University of Mary Washington

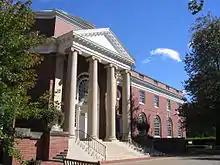
Once the library, James Farmer Hall features a rotunda. Today, it houses the Classics Philosophy and Religion, Mathematics, and Computer Science departments

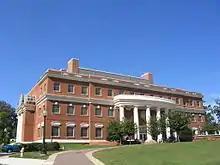
The Jepson Science Center houses the Physics, Chemistry, and Biology departments, among others.

University of Mary Washington is a public liberal arts university accredited by the Southern Association of Colleges and Schools.